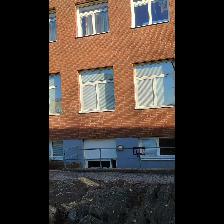
Label: NonHuman